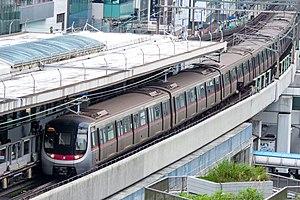
La ligne Kwun Tong est une ligne du métro de Hong Kong. Elle traverse 17 stations de métro différentes.